Igor Glek

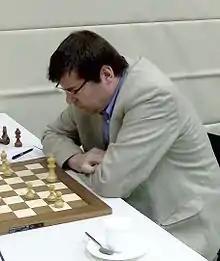
Glek in 2008

Igor Vladimirovich Glek (born 7 November 1961) is a Russian chess player, trainer, writer and theorist. He was awarded the title of Grandmaster by FIDE in 1990.